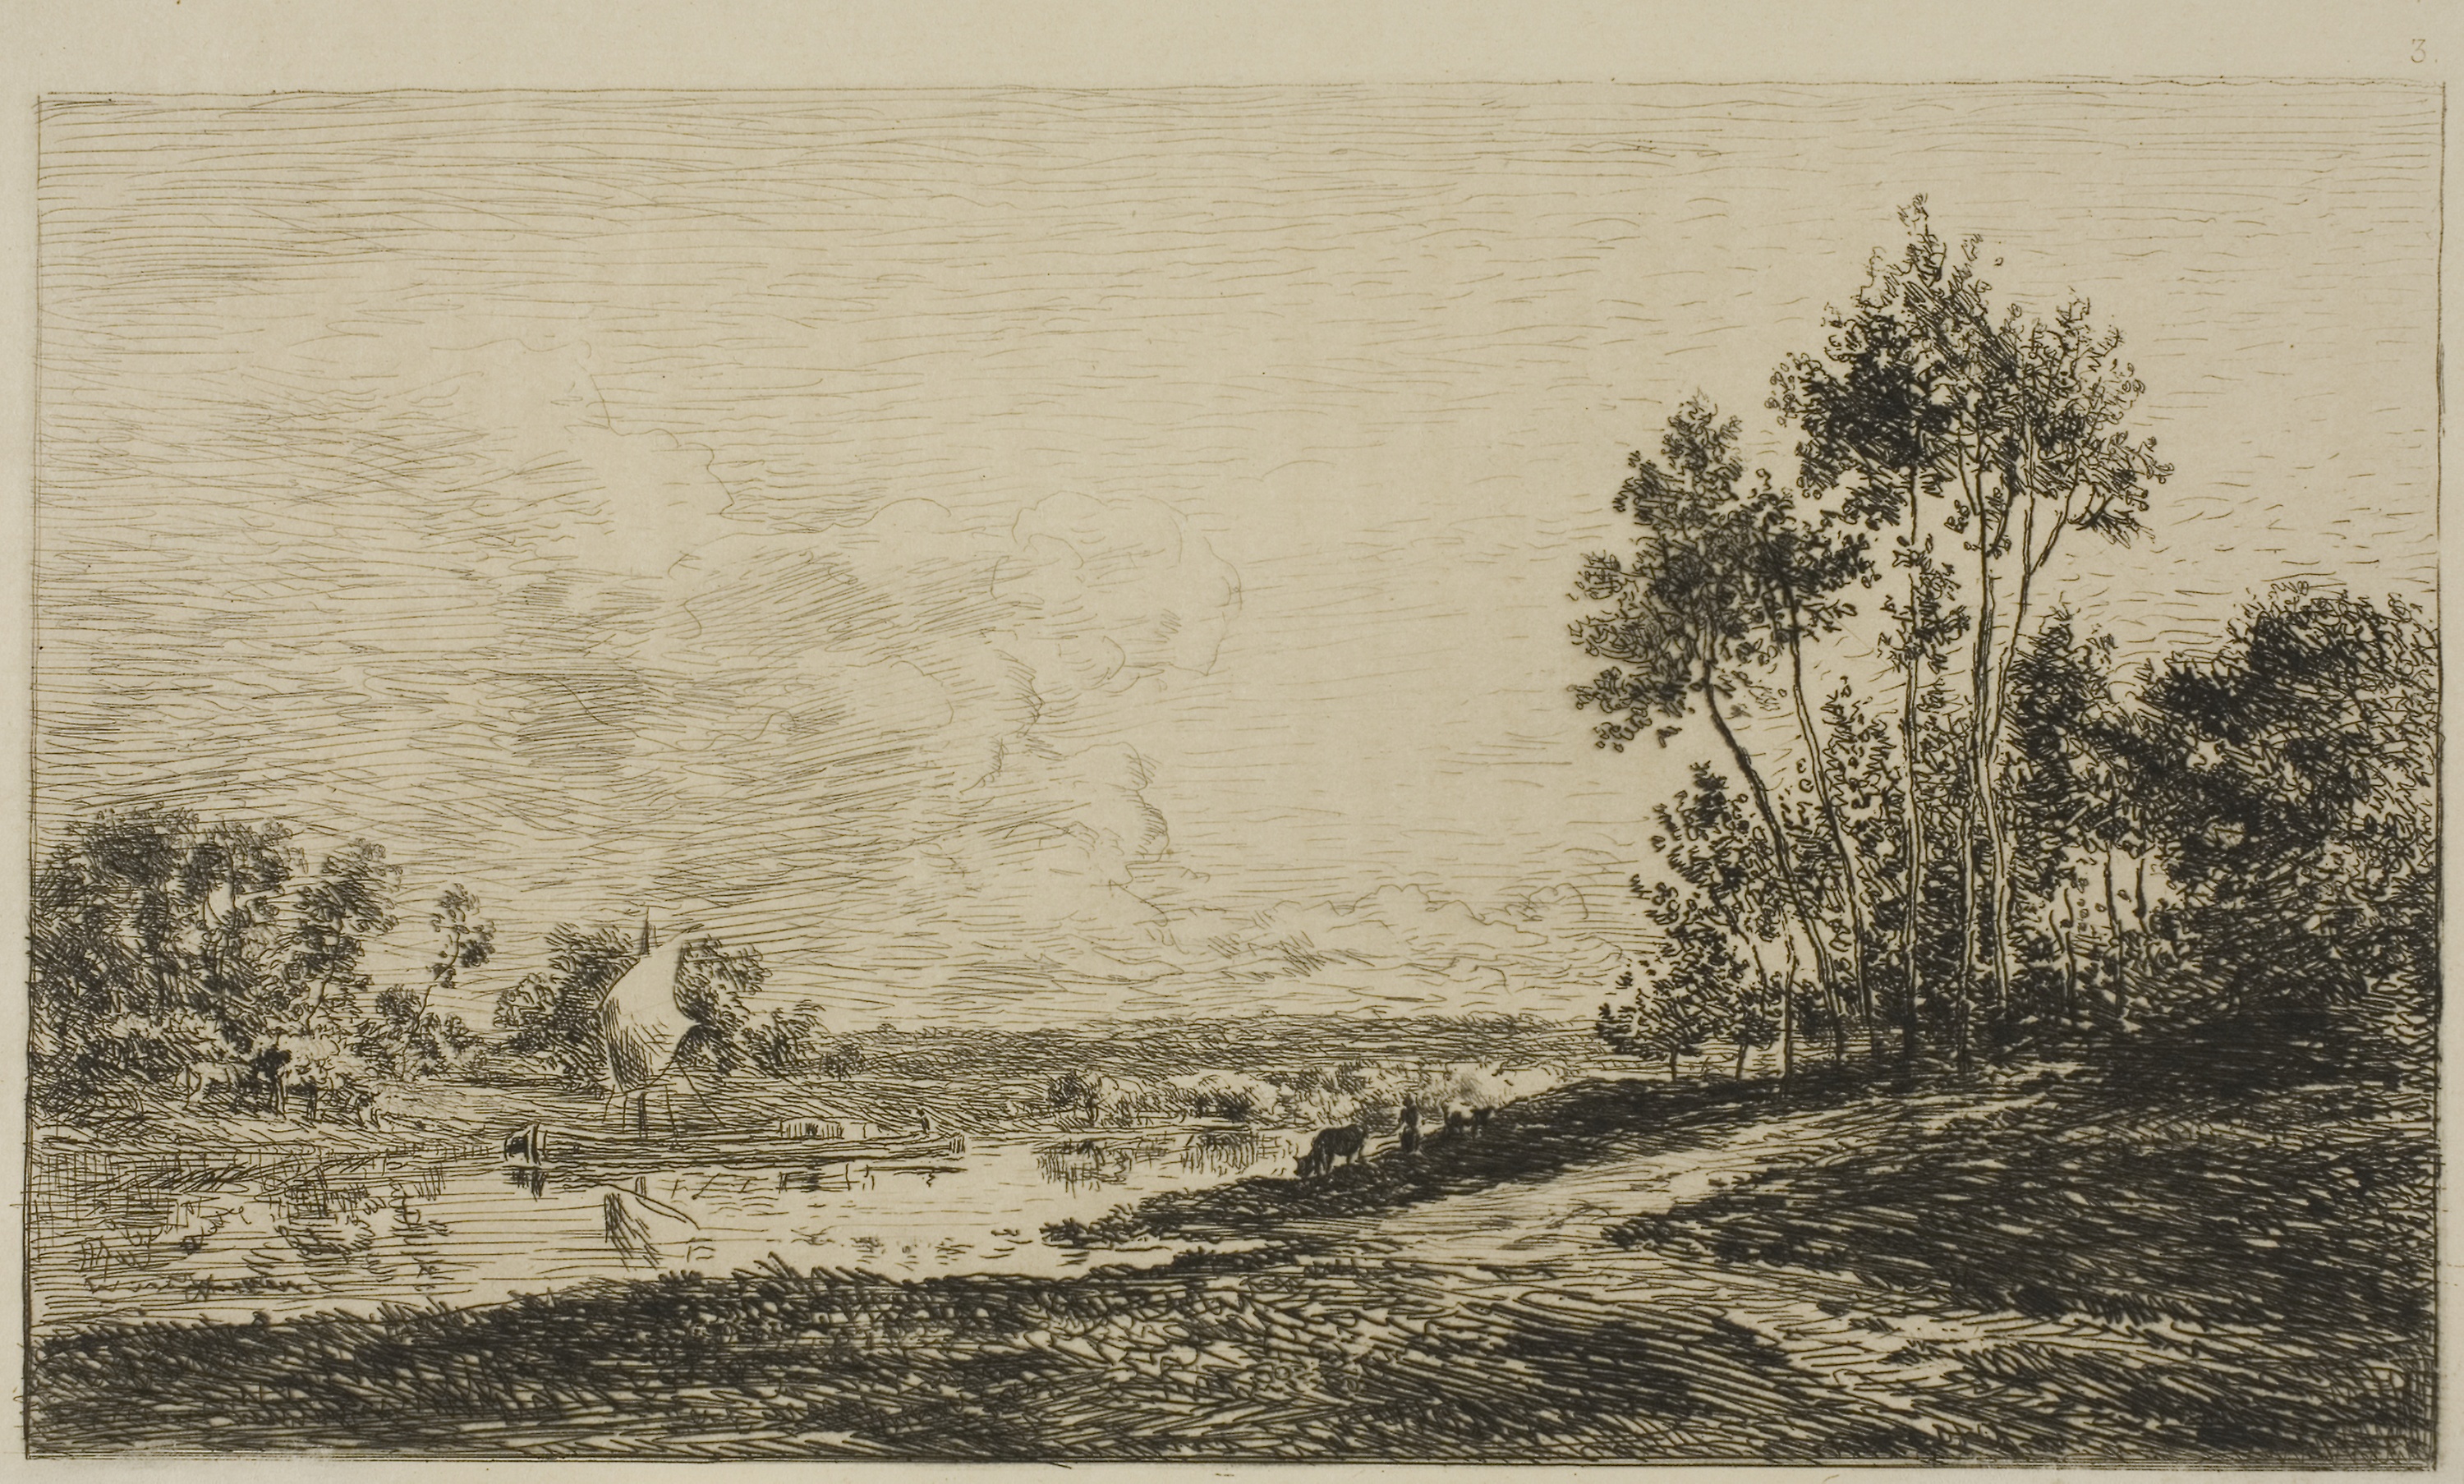
tree, history, black and white, landscape, visual arts, painting, stock photography, monochrome